Pereira Palace

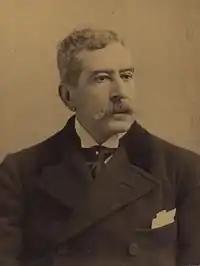
Luis Pereira Cotapos (1905).

Luis Pereira Cotapos, a wealthy lawyer, wine company owner and Chilean politician, wanted to build a palatial house similar to those found in the Barrio Dieciocho. He bought a property owned by the heirs of Juana Varela in 1872, which consisted of farms and vineyards dating from 1793.